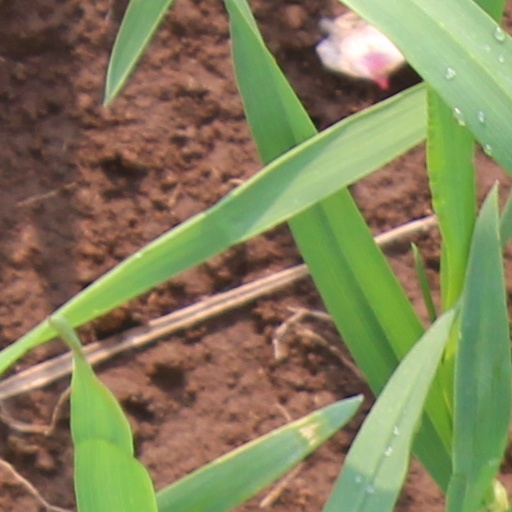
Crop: wheat